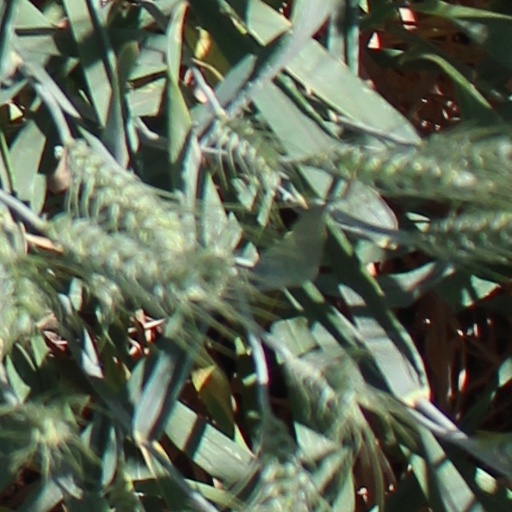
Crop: wheat